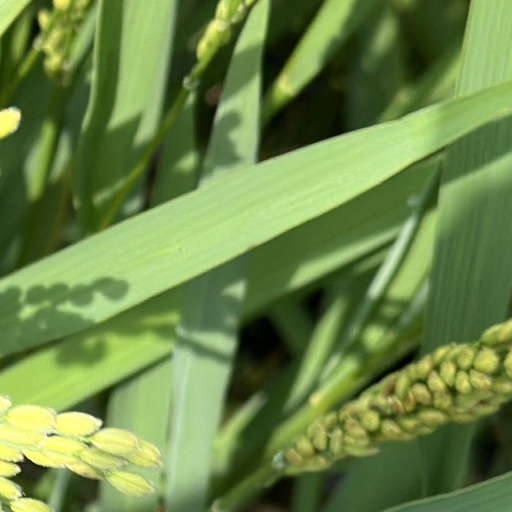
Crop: rice